Lingaa

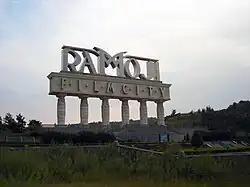
Ramoji Film City, where majority of the filming was done.

Principal photography commenced on 1 May 2014 in Mysuru, Karnataka, India, with a customary Puja ceremony. Rajinikanth and Sonakshi Sinha took part in the shoot. The muhurat shot of the movie was filmed in May 2014 at the Chamundeshwari Temple in Mysuru. Cinematographer R. Rathnavelu revealed that filming would be done using a Red Dragon 6K camera. In addition to this, the Phantom Flex 4K camera was used for filming action sequences. The film crew shot in various locations in Karnataka like Melukote, Manuvana, Pandavapura, Chamundi Hills and inside the residential portion of Mysore Palace. On 10 May 2014, Sonakshi had completed her portions for the first schedule of the film's shooting. On 18 May 2014, Rajinikanth and Sonakshi Sinha shot some scenes dating back to the British era in front of the illuminated residential portion of the palace. Horses were used for the shot. Over 50 policemen and 30 bouncers had been deployed to prevent people from getting near the shooting area in Mysore.